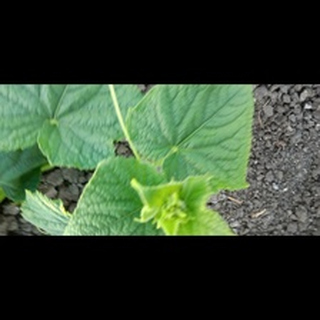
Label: healthy_cucumber